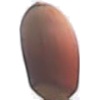
Label: Hazelnut 1